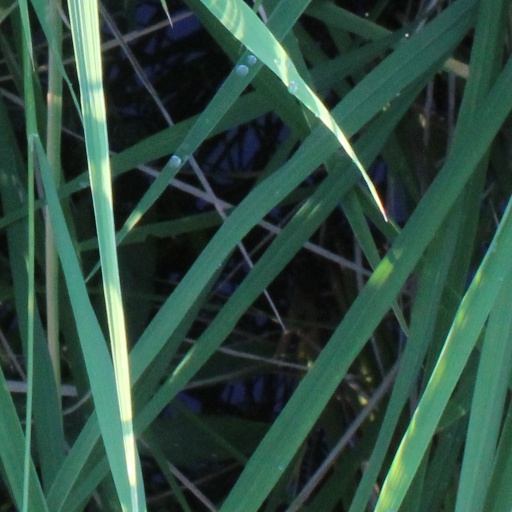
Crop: rice